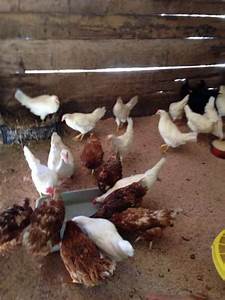
Label: gallina